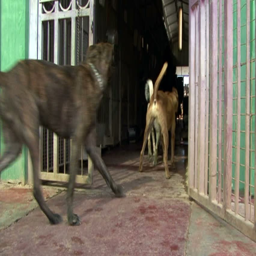
dogs return to the pound